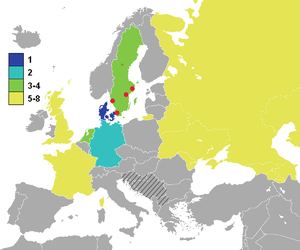
Les éliminatoires de l'Euro 1992 se déroulent de mai 1990 à décembre 1991. La Suède est qualifiée d'office en tant que pays organisateur de l'épreuve. 33 équipes participent à ces éliminatoires au lieu des 34 prévues. La RDA, dont les jours sont comptés en plein processus de réunification de l'Allemagne, est en effet forfait. Les Îles Féroé et Saint-Marin participent pour la première fois au tournoi qualificatif pour l'Euro.